Oliver St. John Gogarty

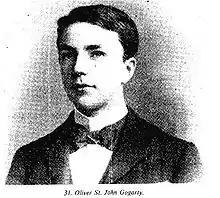
Gogarty in 1897

A serious interest in poetry and literature also began to manifest itself during his years at Trinity. His witty conversation made him a favourite with the dons, particularly John Pentland Mahaffy (formerly the tutor of Oscar Wilde) and Robert Yelverton Tyrrell, and between 1901 and 1903 he won three successive Vice-Chancellor's prizes for verse. In 1900 he made the acquaintance of W. B. Yeats (of whom his mother highly approved) and of George Moore (of whom she did not) and began to frequent Dublin literary circles. He also formed close friendships with other up-and-coming young poets, such as Seamus O'Sullivan and James Joyce. In 1904 he spent two terms at Oxford to compete for the Newdigate Prize, but lost to G.K.A. Bell, the future Bishop of Chichester, who became a friend and frequent correspondent over the next few years.